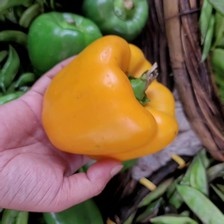
Label: capsicum